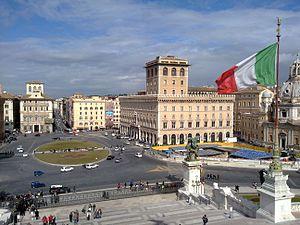
La Place de Venise est une place du centre historique de Rome en Italie et dominée en particulier par le monument à Victor-Emmanuel II.